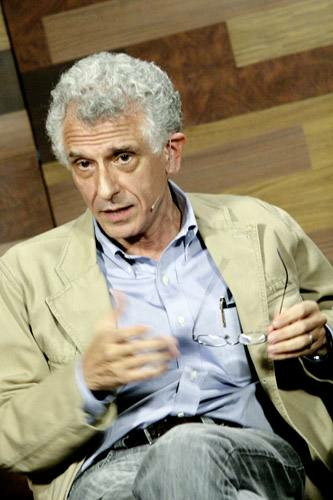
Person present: Yes